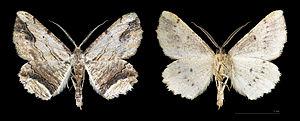
La boamie pétrifiée ♂ - Deux vues du même spécimen Localité: Lasparets, Sainte-Croix-Volvestre, Ariège, France Muséum de Toulouse
Les Ennominae sont une sous-famille de lépidoptères de la famille des Geometridae.
Menophra est un genre de lépidoptères de la famille des Geometridae, de la sous-famille des Ennominae, et de la tribu des Boarmiini.